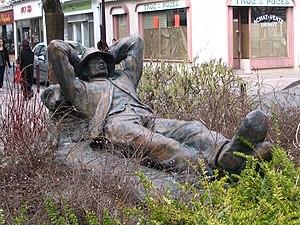
""Le Berger couché avec son chien"", d'Ernest Nivet, à Châteauroux, Indre, France."
Ernest Nivet est un sculpteur français né à Levroux le 7 octobre 1871 et mort à Châteauroux le 5 février 1948.